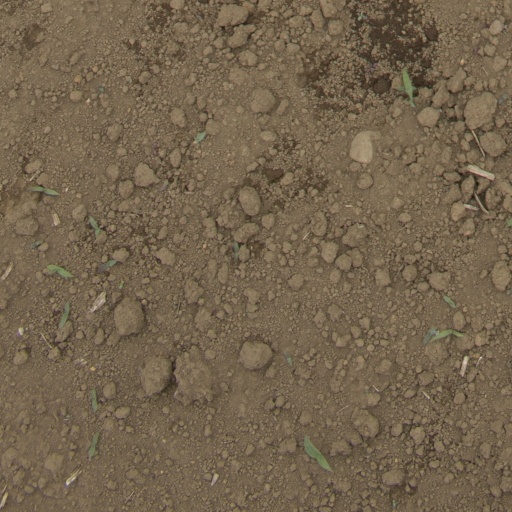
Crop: Jerusalem artichoke